Ë

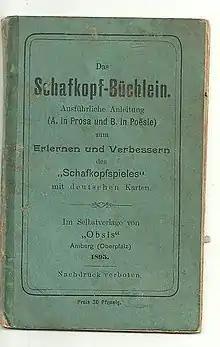
E-diaeresis in the word "Poësie"

"Ë" does not occur in the "official" German alphabet. However, a diaeresis above e in German occurs in a few proper names and ethnonyms, such as Ferdinand Piëch, Bernhard Hoëcker, Alëuten, Niuë, Uëa. Occasionally, a diaeresis may be used in some well-known names, such as Italiën, which is usually written as "Italien". Without a diaeresis, "ie" would be [iː] instead of [iə]; "eu" would be [ɔʏ] instead of [eu] and "ae", "oe", "ue" would be alternative representations of respectively ä, ö, ü.